List of San Diego International Film Festival award winners

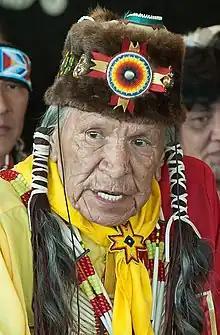
American Indian Advisory Board member Saginaw Grant received the American Legacy Award in 2014

Host: Jeffrey Lyons Co-hosts: Ben Lyons, Scott Mantz